Salam Farmandeh

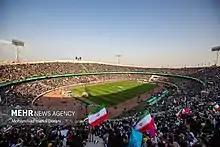
"Salam Farmandeh" performance at Azadi Stadium, 26 May 2022

On May 26, 2022, there was a large gathering in Azadi Stadium and Sports Complex in Western Tehran and its surrounding areas where some tens of thousands attended together with their children to perform the song in a choir orchestrated by the professional artists live. State media reported the gathering to be 100,000 in size.